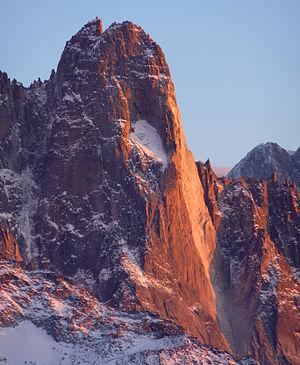
Les Drus constituent deux pics d'une montagne des Alpes de Haute-Savoie, situés dans le massif du Mont-Blanc.
Raymond Leininger, né le 6 juillet 1911 à Chamagne et mort le 5 septembre 2003 à Meung-sur-Loire, est un alpiniste français auteur de premières ascensions de haut niveau.